Yokozuna (wrestler)

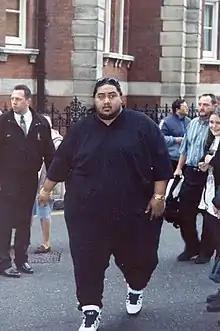
Yokozuna in England in October 1995

At In Your House 3 on September 24, Yokozuna and Davey Boy Smith took on Shawn Michaels and Diesel (the back story being that Hart was with his wife as she gave birth to one of their children) with Diesel's WWF Championship, Shawn Michaels' Intercontinental Championship and Hart and Yokozuna's Tag Team Championship on the line. During the match, Hart came to the ring, only to be pinned by Diesel. The next day, due to protests from the team and the legal help of Clarence Mason, President Gorilla Monsoon reluctantly returned the belts to Yokozuna and Hart, since Hart was not an official part of the match. Their second reign was shorter, as the Smoking Gunns defeated them that night for the belts.